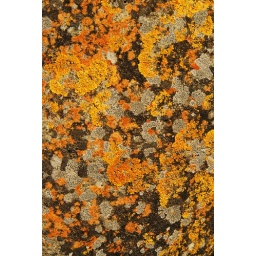
The shoreline of Brush Island Nature Reserve is dominated by a bright orange and yellow lichen .Photo: Stuart Cohen